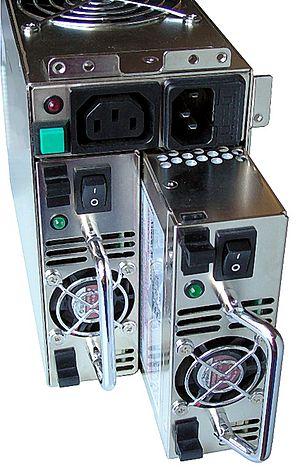
Une alimentation redondante d'alimentation PC pour montage dans un boîtier 19 "". L'une des deux alimentations est sortie de son emplacement. La taille correspond à une alimentation ATX standard. Source: propre photo Photographe/Artiste: Smial Date: 10/05/2006"